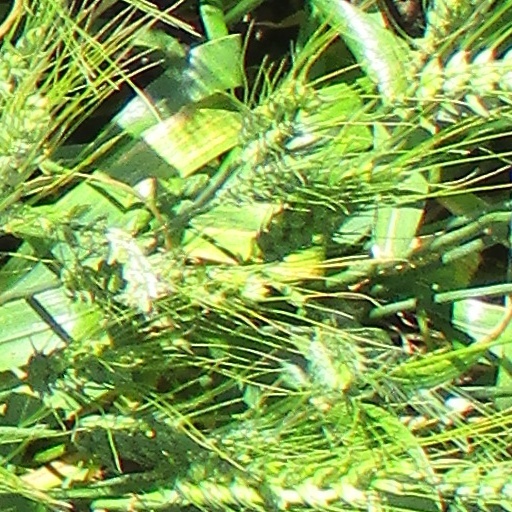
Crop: wheat